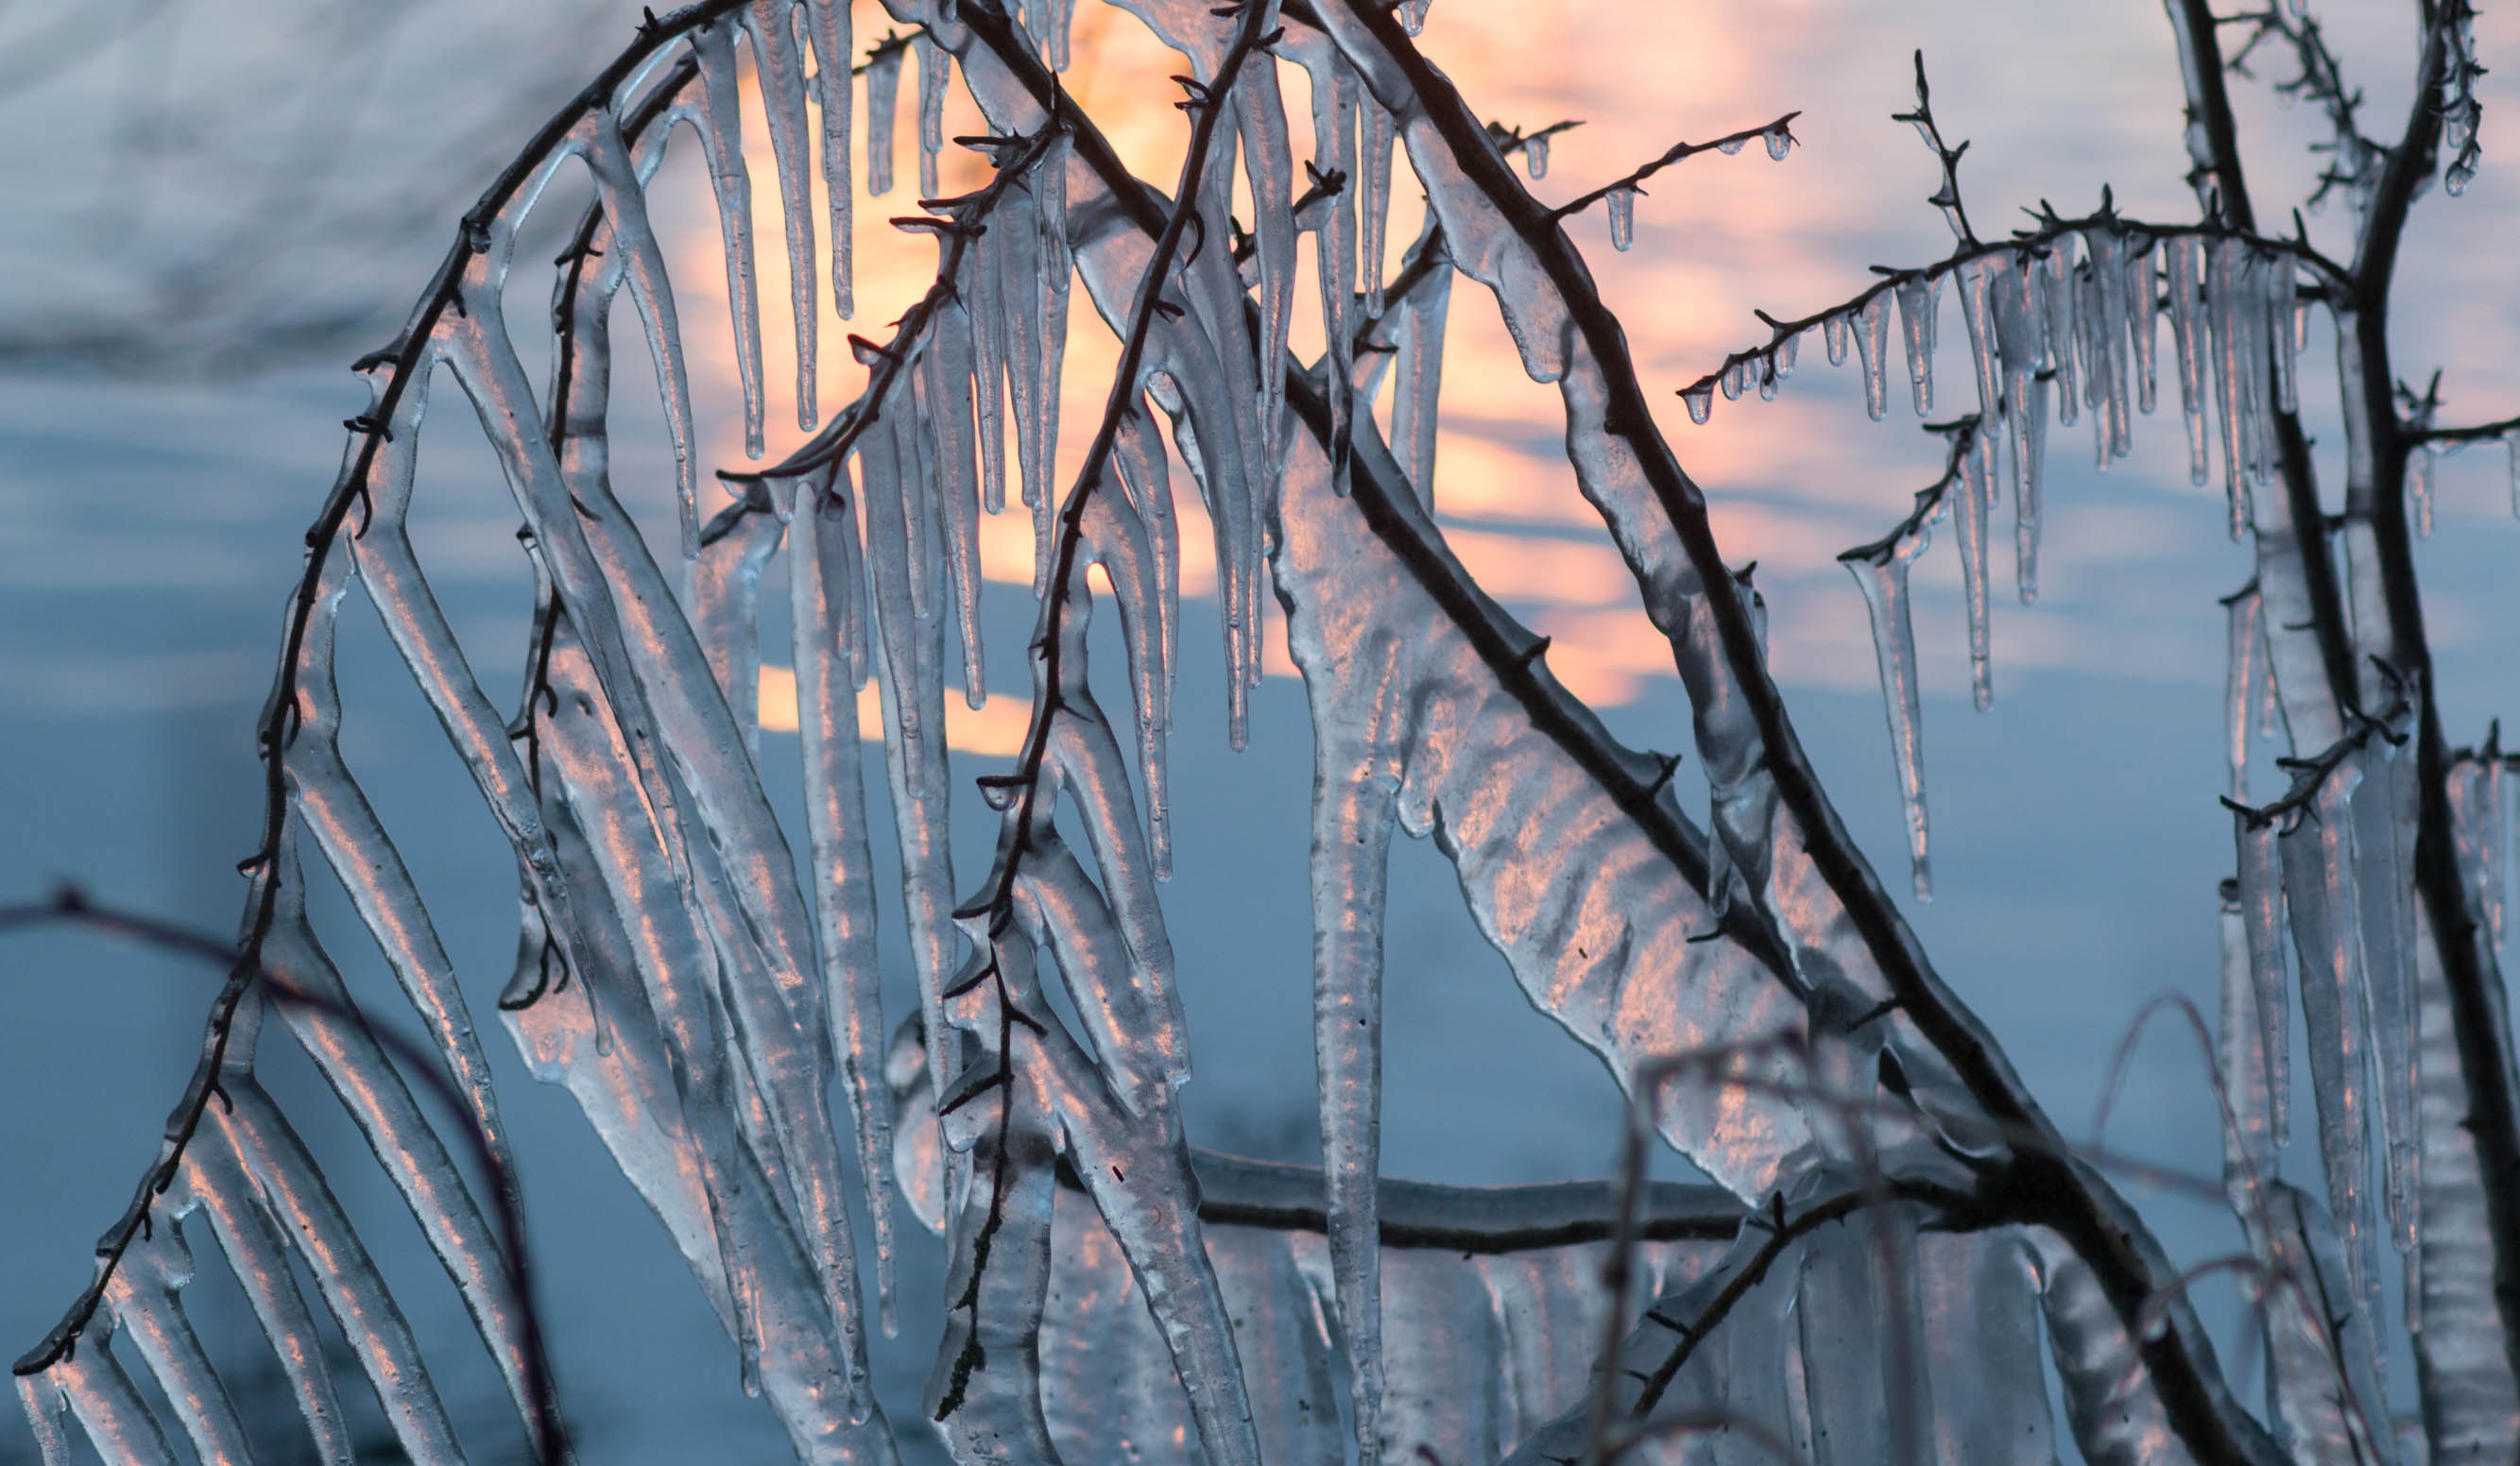
tree, water, nature, branch, snow, cold, winter, light, bokeh, sky, wood, frost, ice, reflection, twig, lights, icicle, freezing, light reflection, ice rink, wire fencing